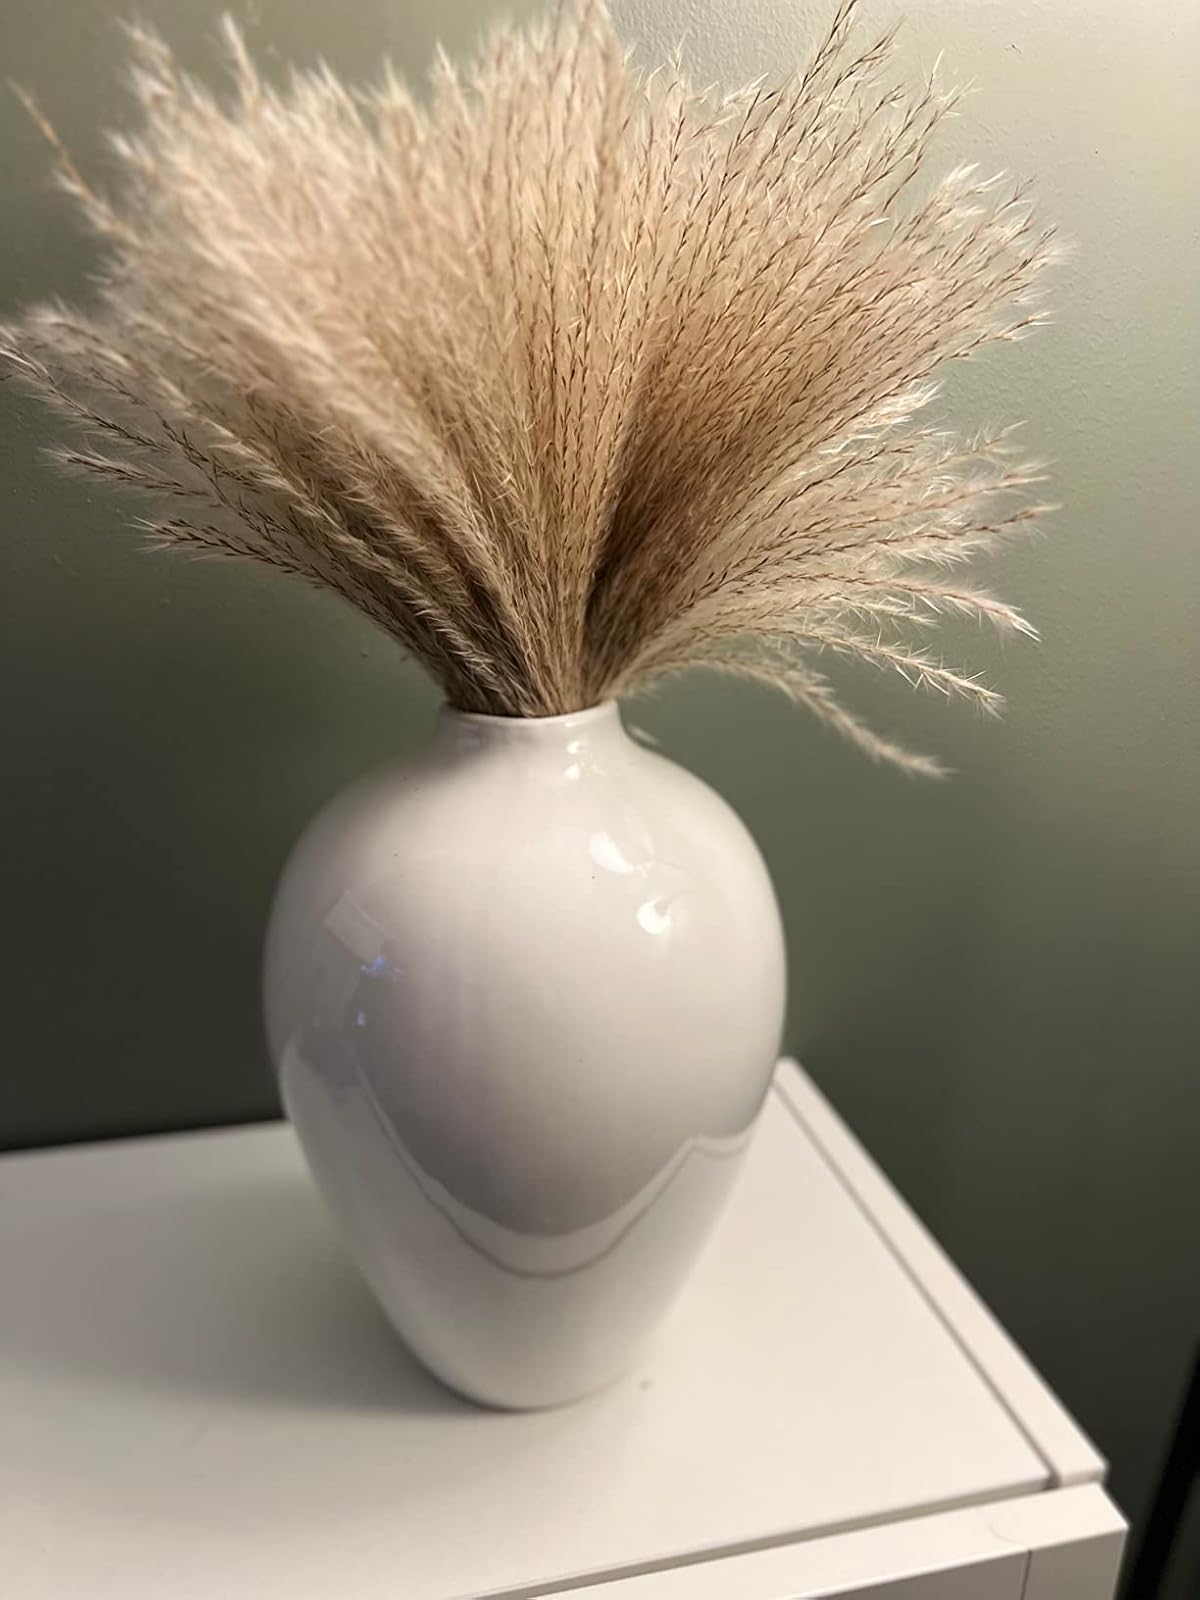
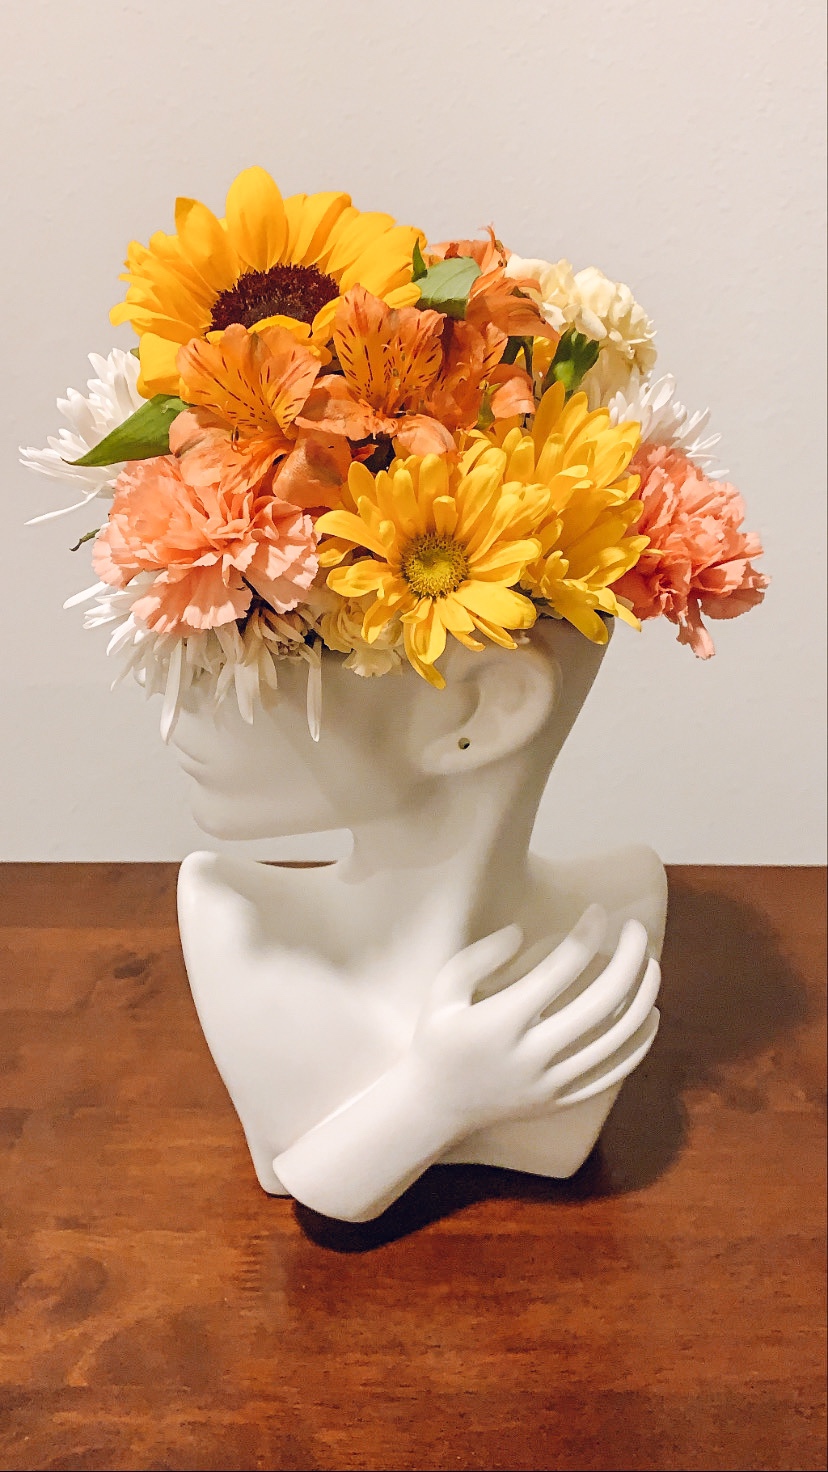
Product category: vase
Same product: no